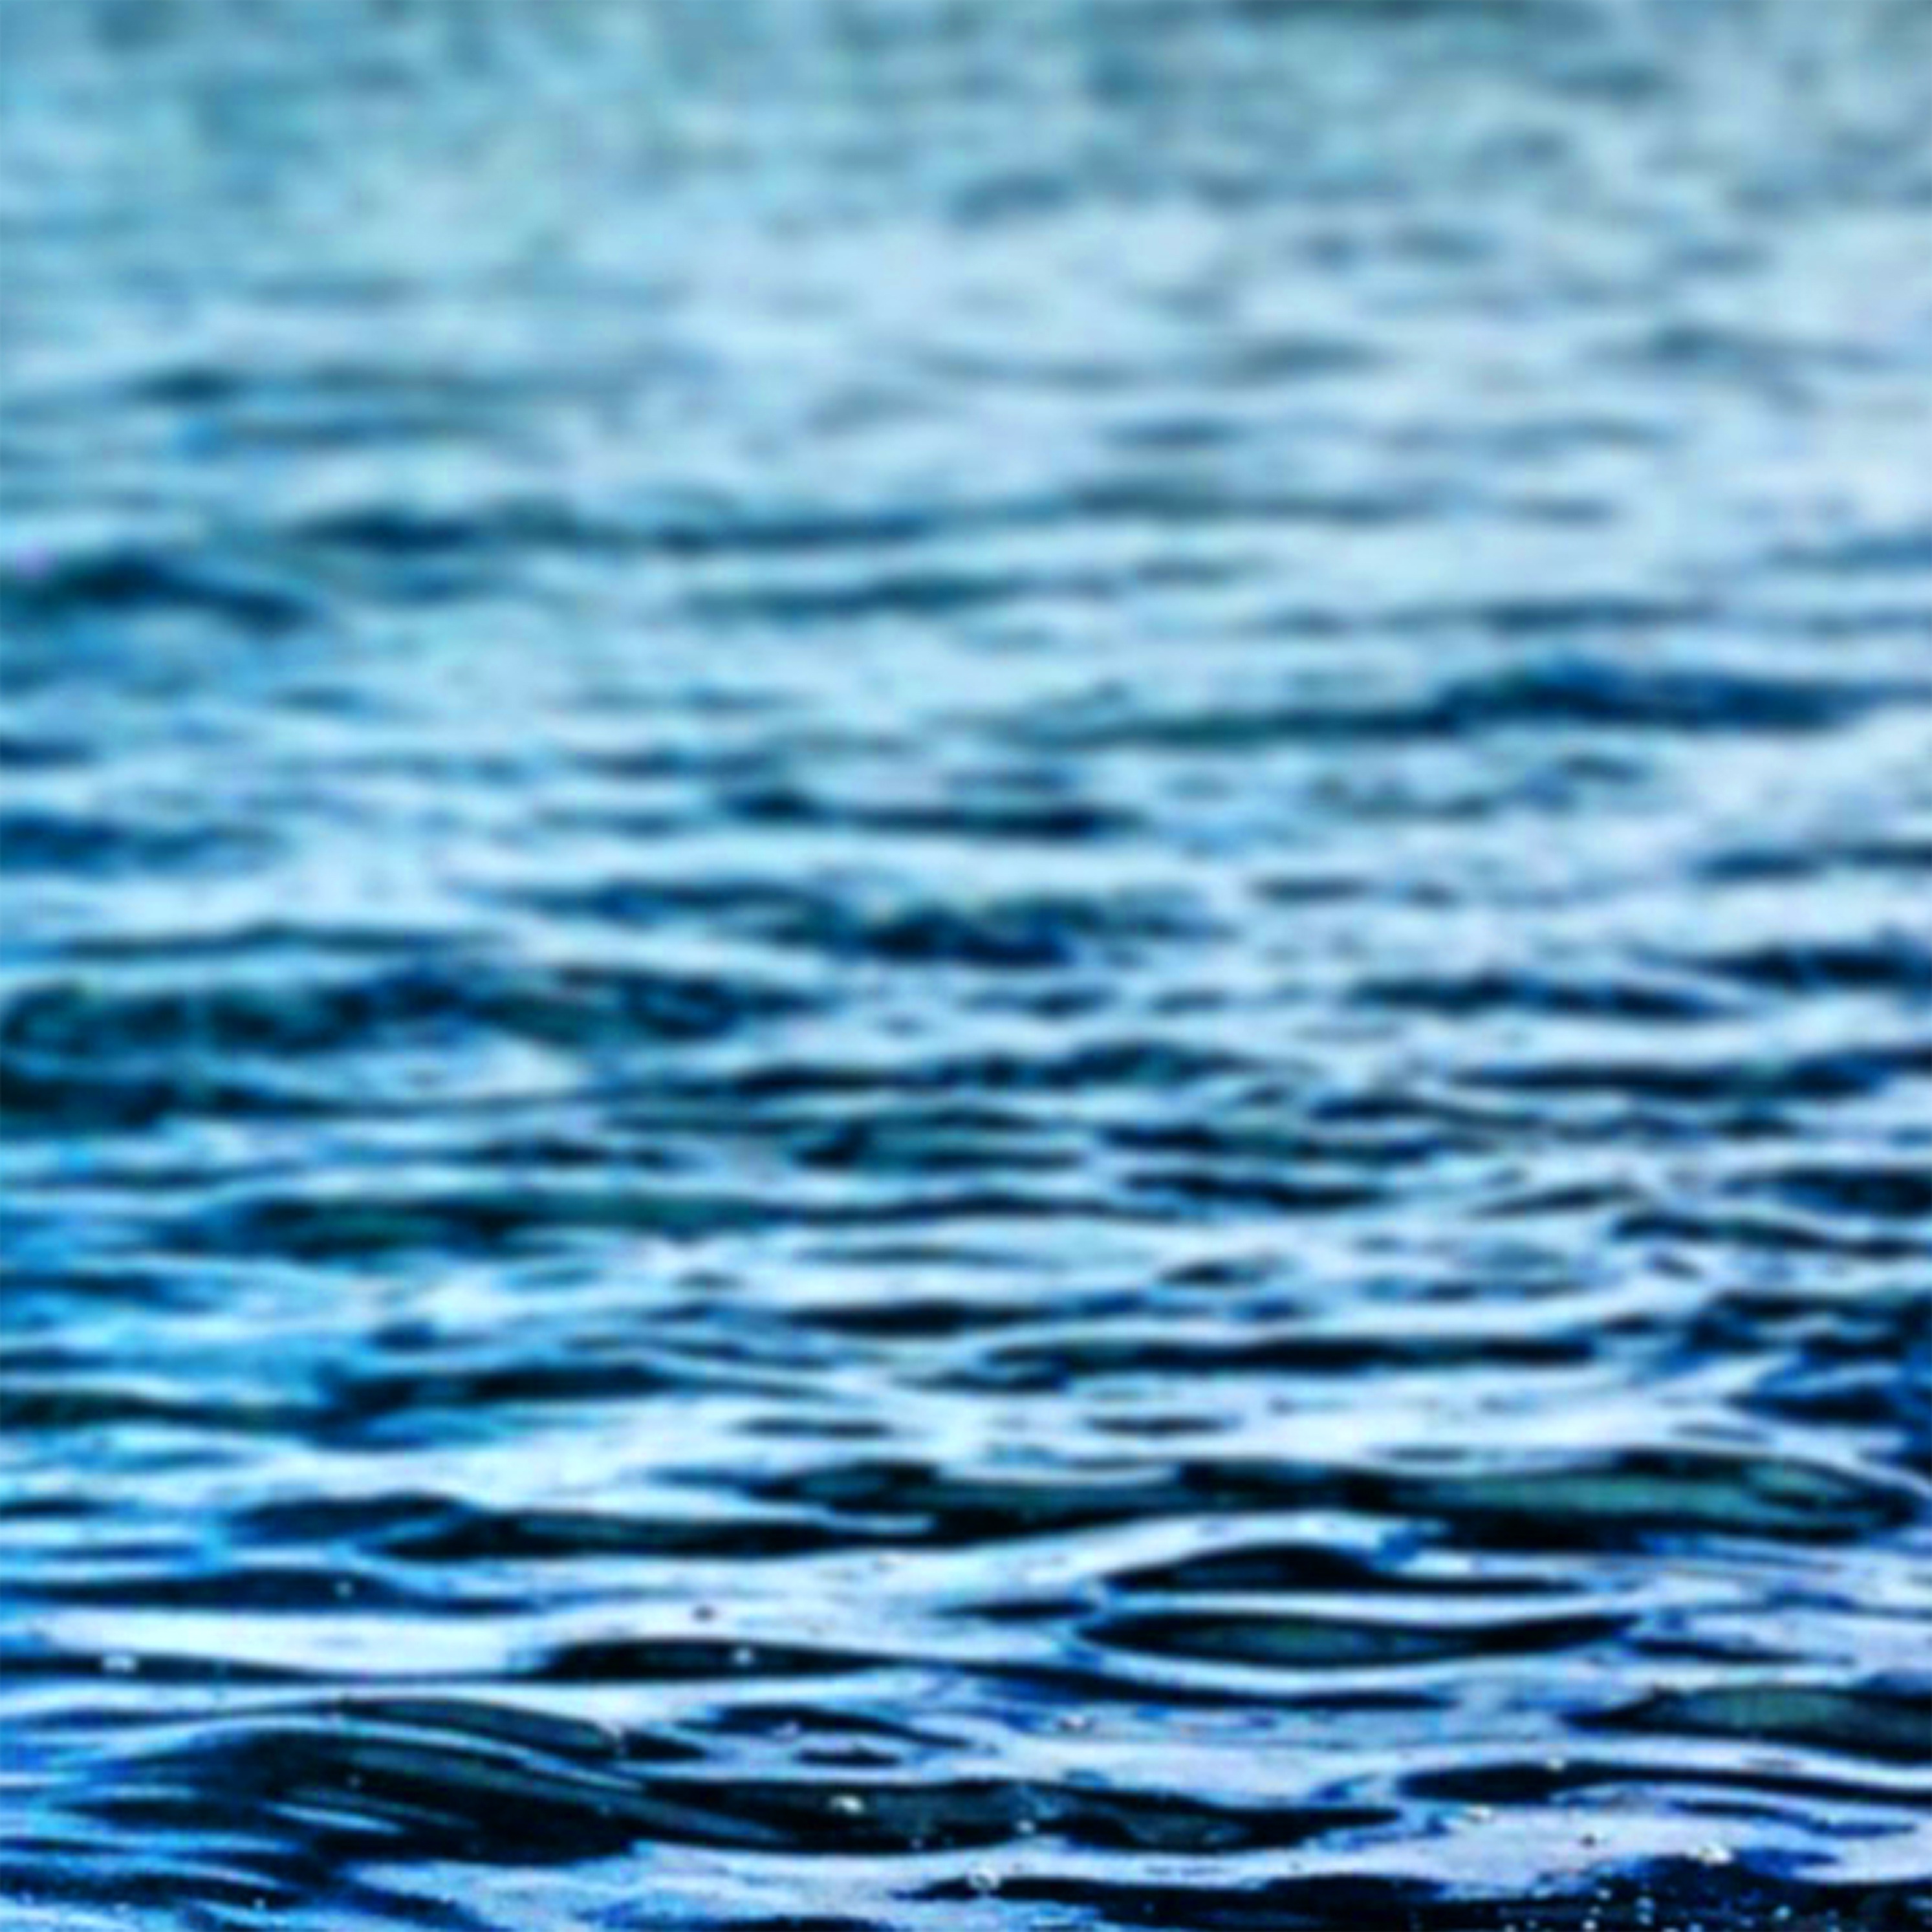
beach, sea, coast, water, ocean, horizon, sunlight, shore, wave, lake, pond, boot, blue, ships, sail, wind wave